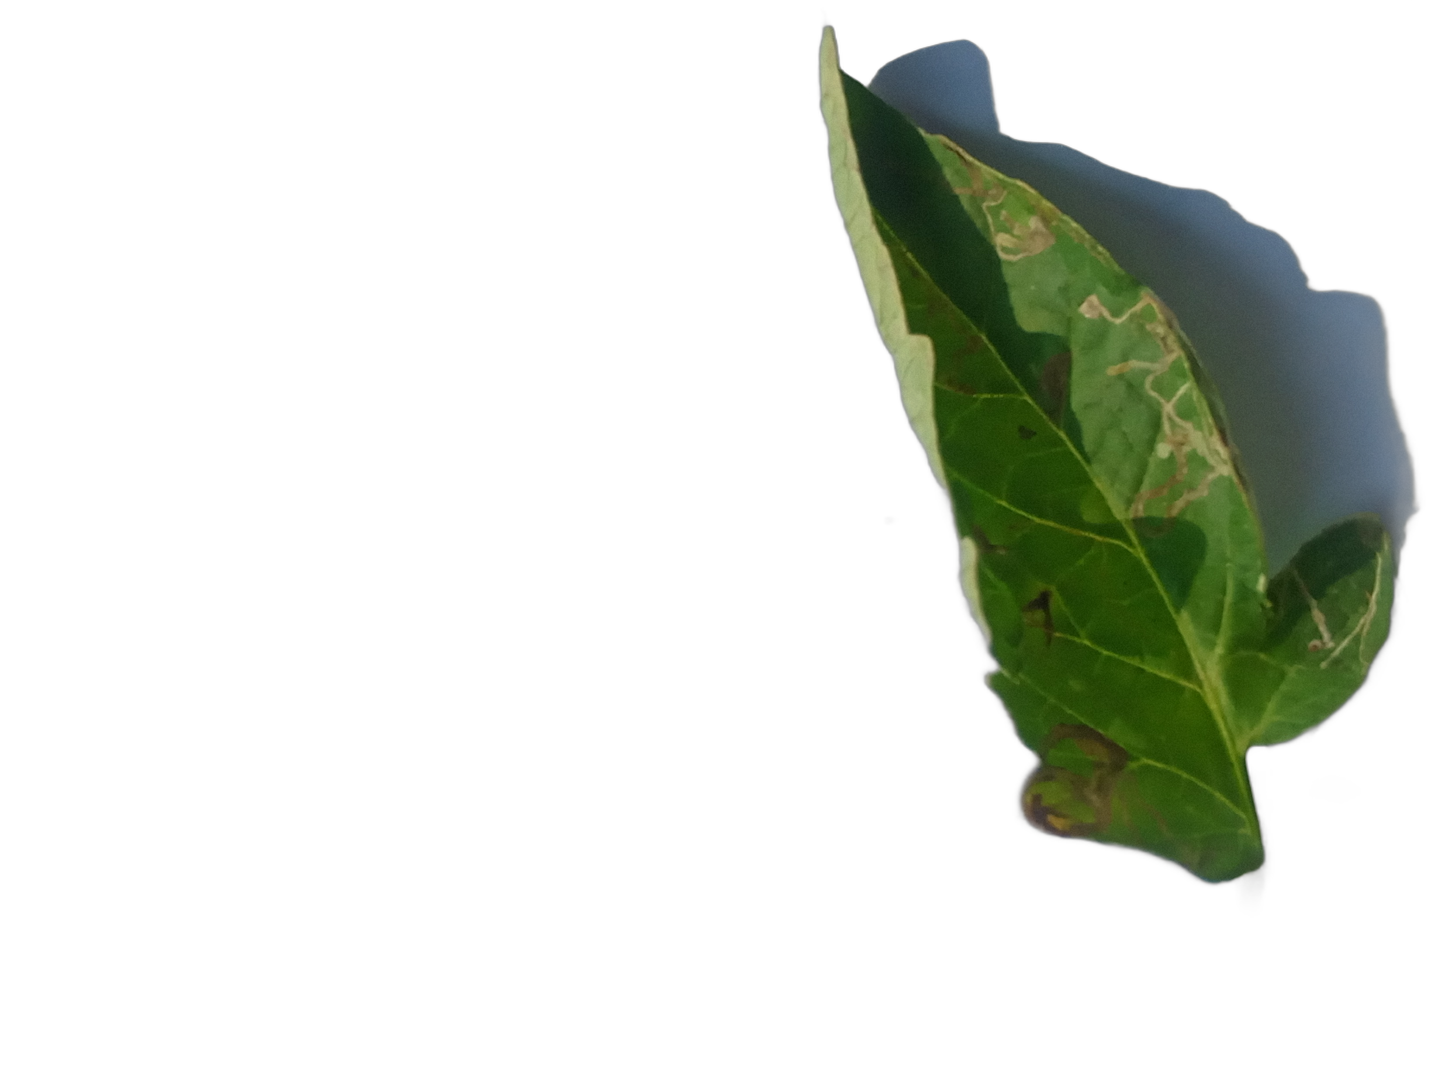
Crop: Tomato
Label: Spot